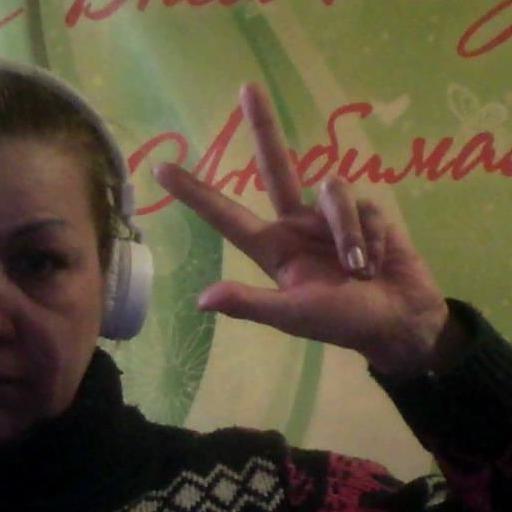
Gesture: three2